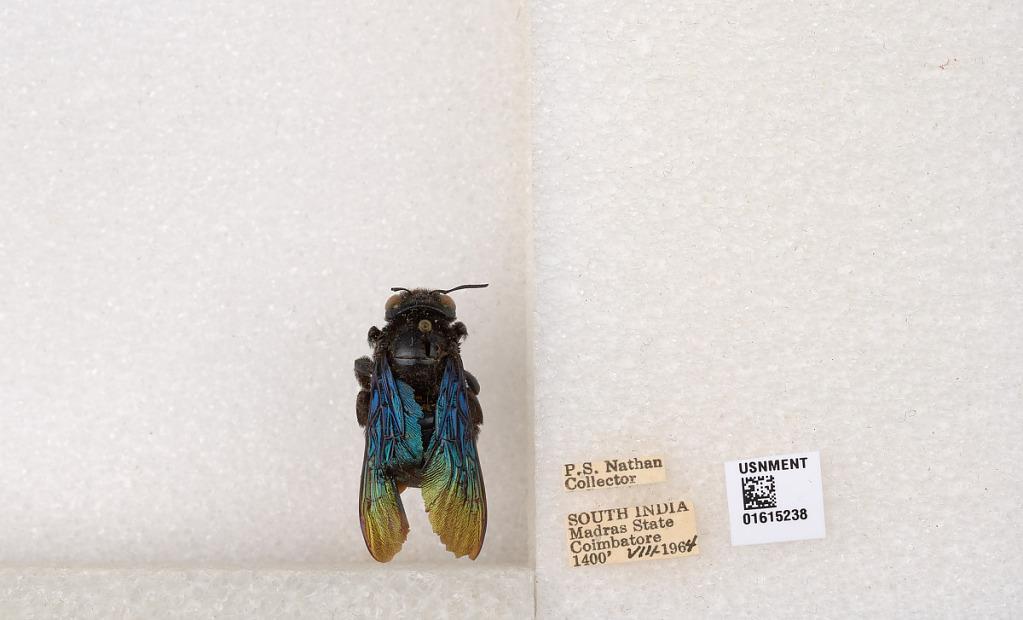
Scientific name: Xylocopa (Biluna) auripennis auripennis Lepeletier
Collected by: P. Nathan
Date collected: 1964-8-1
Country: India
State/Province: Tamil Nadu
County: Coimbatore
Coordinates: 10.9955, 76.9034